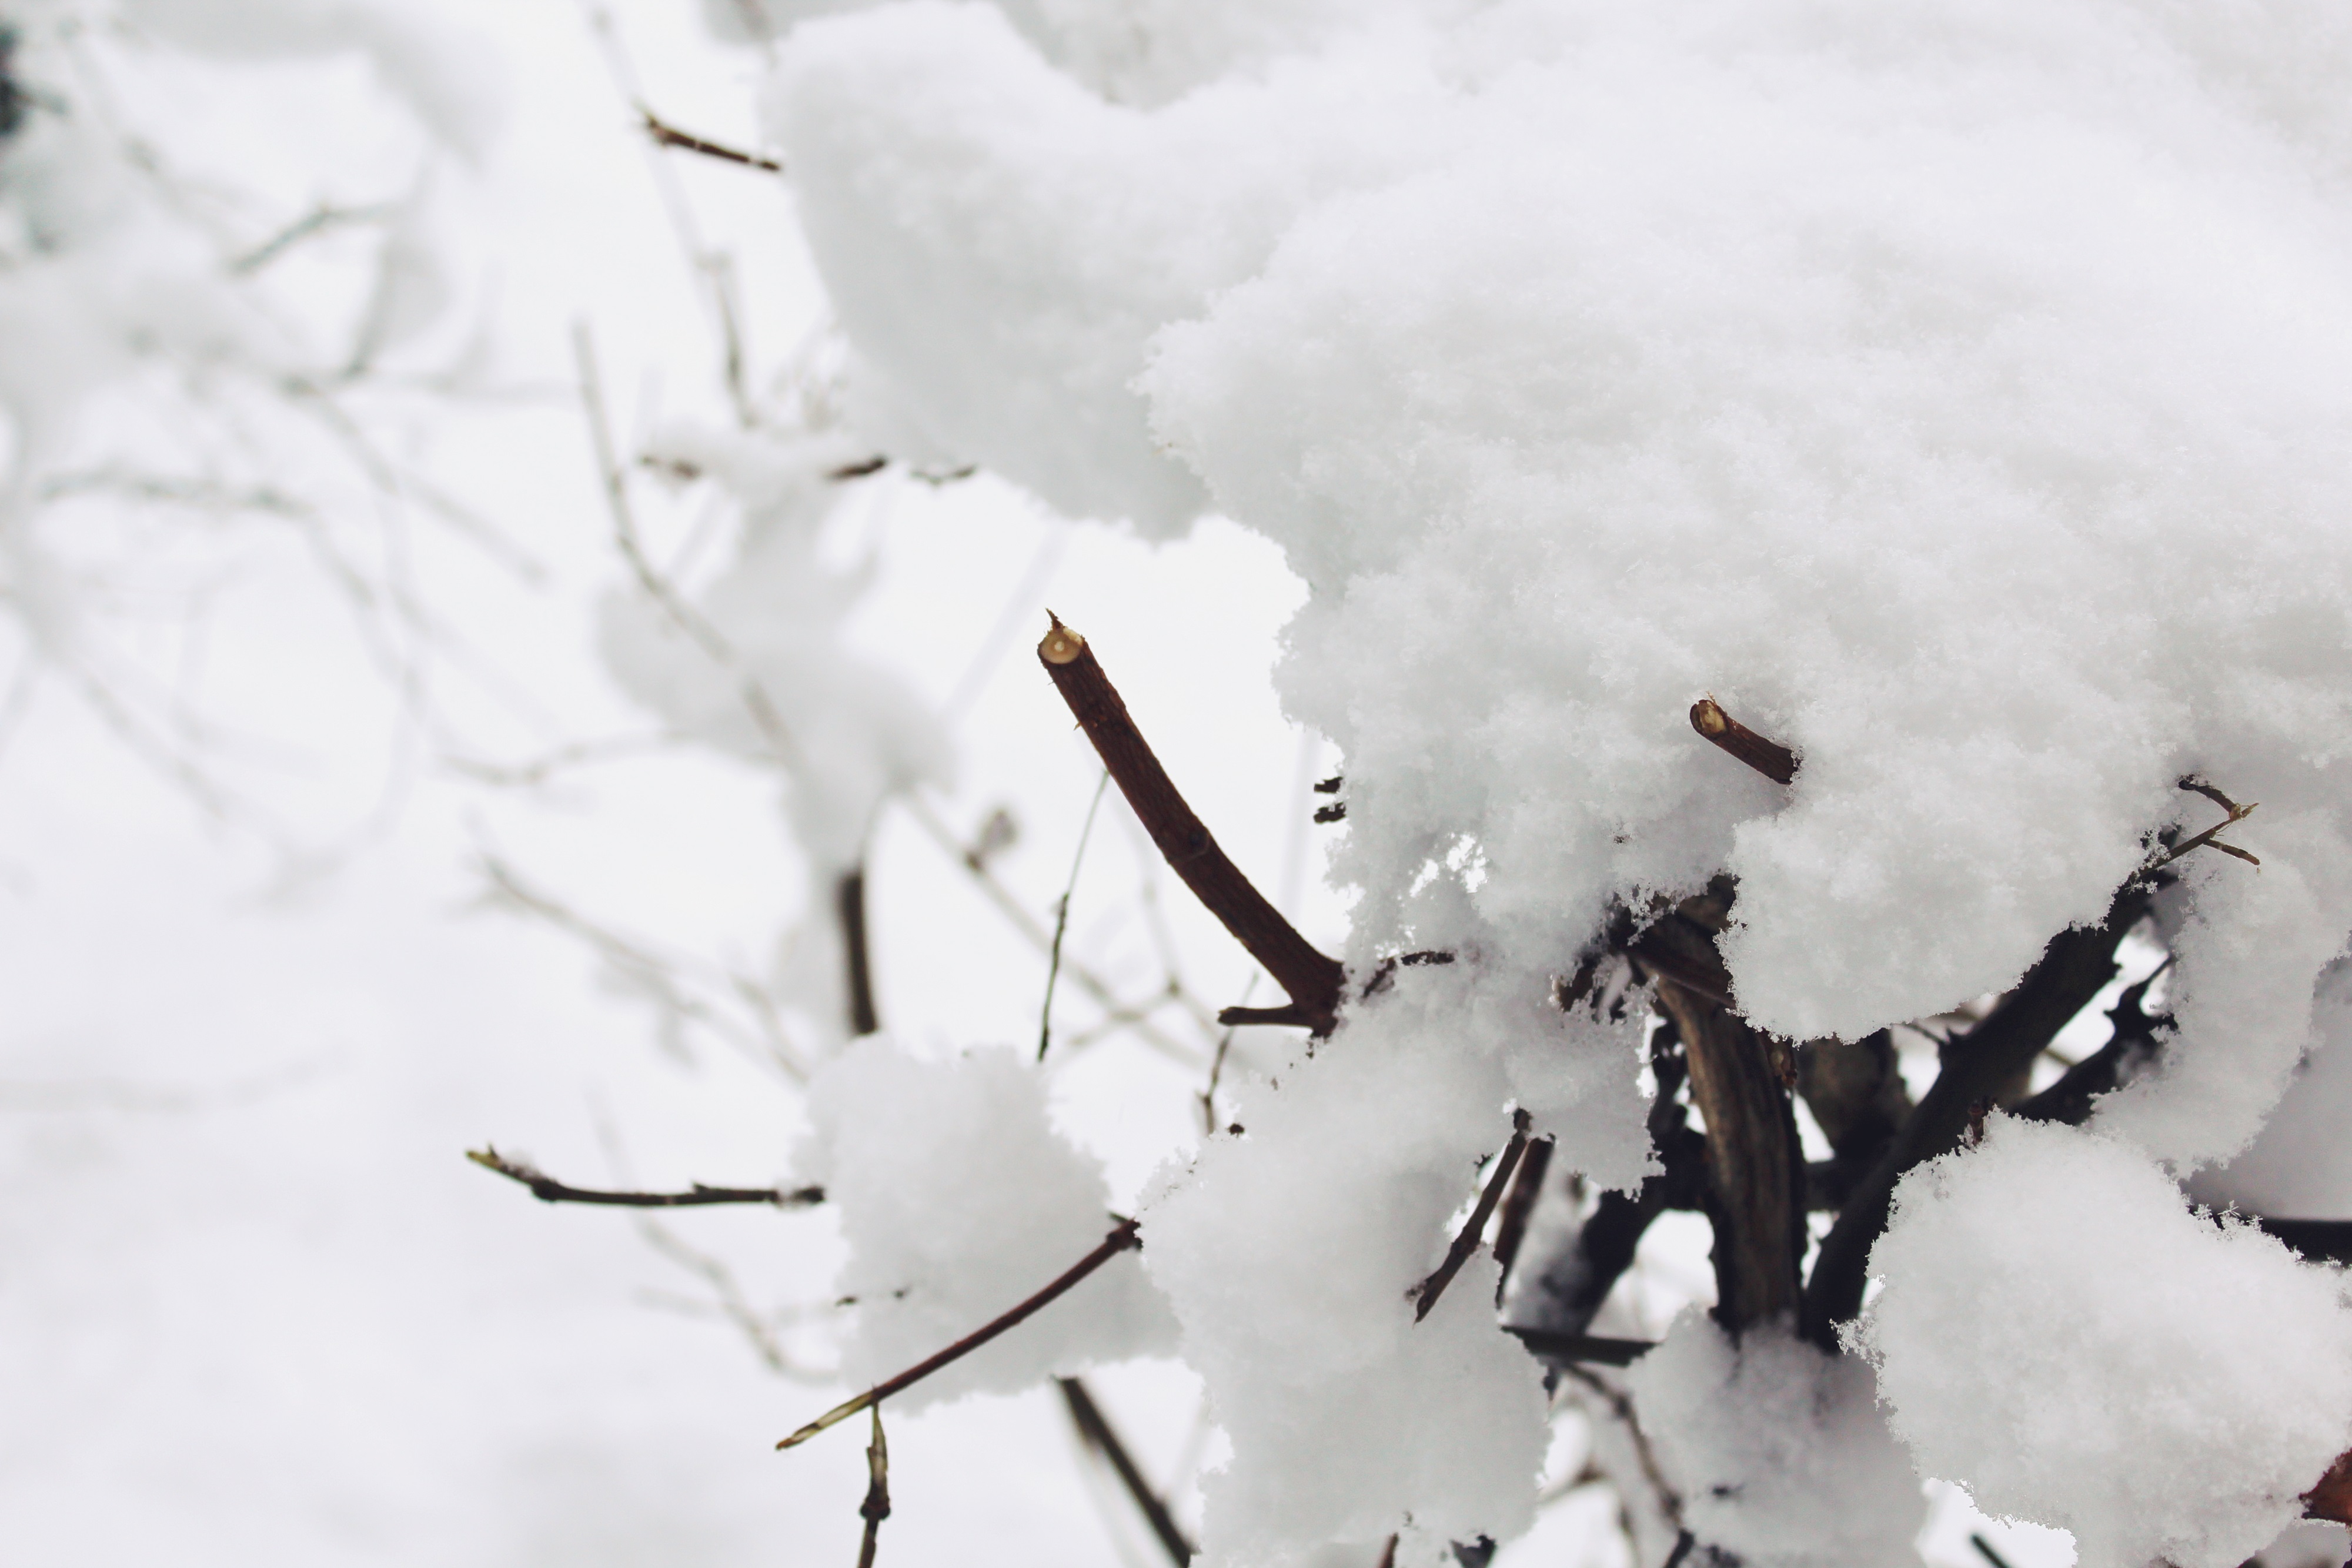
nature, branch, snow, cold, winter, white, frost, bush, ice, weather, snowy, season, twig, iced, blizzard, frosty, winter dream, wintry, winter magic, freezing, kahl, winter bushes, snow magic, winter storm